K's Choice

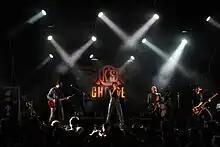
K's Choice performing in 2016

K's Choice is a Belgian rock band from Antwerp, formed in 1994. The band's core members are brothers Sam (lead vocals, guitar) and Gert Bettens (guitar, keyboard, vocals). Since 2014, the Bettenses have been joined by Bart van Lierde (bass), Tom Lodewyckx (lead guitar), Reinout Swinnen (keys) and Wim van der Westen (drums). The band have released seven studio albums to date, several of which have been certified Gold and Platinum by the Belgian Entertainment Association.